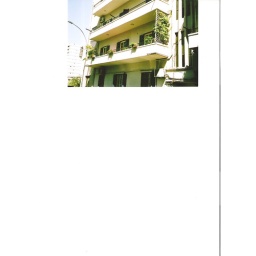
the balcony on 2nd floor was my grandfather's home in Lebanon